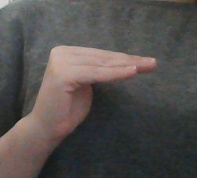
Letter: haa